Charles B. Gatewood

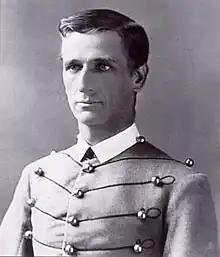

First Lieutenant Charles Bare Gatewood (April 5, 1853 – May 20, 1896) was an American soldier / officer born in Woodstock, Virginia. He was raised in nearby Harrisonburg, Virginia, where his father ran a printing press. He was commissioned a second lieutenant in the United States Army and assigned to the Army's in the 6th U.S. Cavalry Regiment after graduating from the United States Military Academy on the upper Hudson River, at West Point, New York. Upon assignment to the American Southwest territories, Gatewood led platoons of Apache and Navajo scouts against renegades during the Apache Wars of the 1860s, 1870s and into the 1880s phase of the ongoing century-long American Indian Wars. In 1886, he played a key role in ending the Geronimo Campaign (May 1885 to September 1886), by pursuing, meeting with and persuading Geronimo to cross back over the American-Mexican international border, from where the renegade guerrilla leader was holed up in the mountains of northern Mexico, convincing him to eventually surrender to him and commanding General Nelson A. Miles (1839-1925), of the Army.